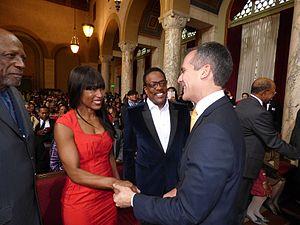
Angela Bassett est une actrice, productrice et réalisatrice américaine, née le 16 août 1958 à New York.